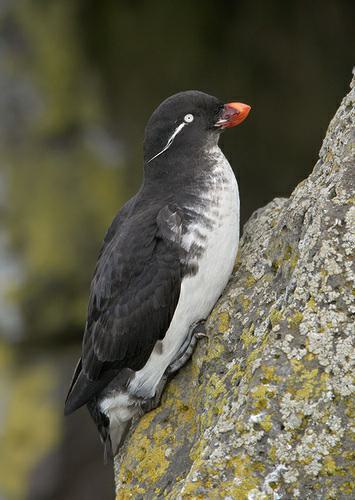
A photo of a parakeet auklet